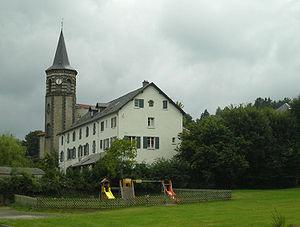
Eglise Saint-Julien à Orcines (Puy-de-Dôme)